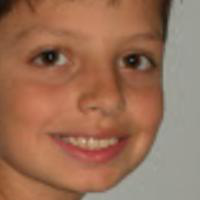
Age group: age 01-10